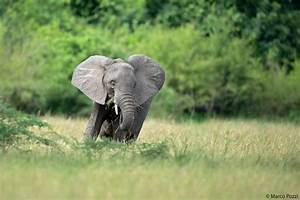
Label: elefante